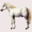
Label: horse